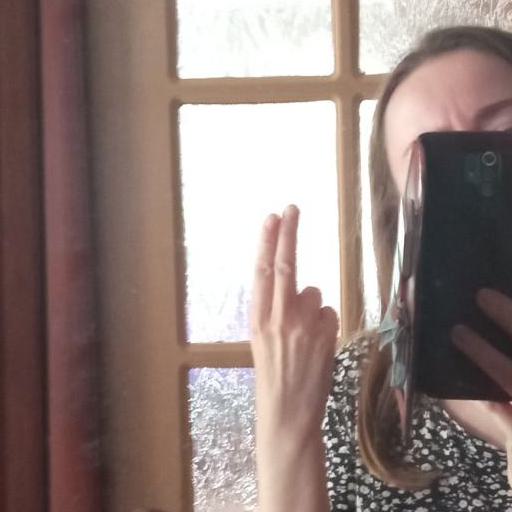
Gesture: two_up_inverted